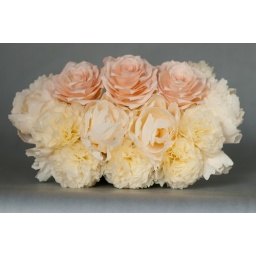
Beautiful tissue paper flowers featuring Nashville Wraps tissue paper. Photography by Monkey Tree.